Sky position (RA, Dec in degrees): 175.464, 22.254
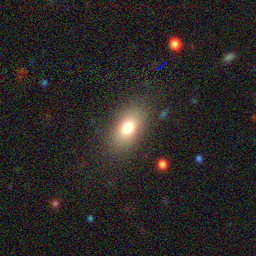
Galaxy morphology: In-between Round Smooth Galaxies